List of birds of Ceará

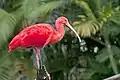
Scarlet ibis

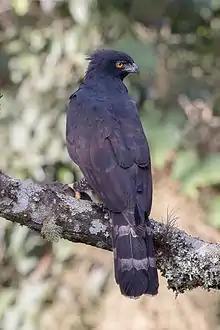
Black hawk eagle

Order: CaprimulgiformesFamily: Caprimulgidae